Domino theory

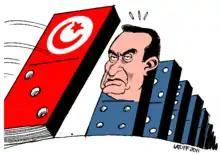
The cartoon depicts Egyptian President Hosni Mubarak as the next to fall after the Tunisian revolution forced President Zine El Abidine Ben Ali to flee the country.

Some foreign-policy analysts in the United States have referred to the potential spread both of Islamic theocracy and of liberal democracy in the Middle East as two different possibilities for a domino-theory scenario. During the Iran–Iraq War of 1980 to 1988 the United States and other western nations supported Ba'athist Iraq, fearing the spread of Iran's radical theocracy throughout the region. In the 2003 invasion of Iraq, some neoconservatives argued that when a democratic government is implemented, it would then help spread democracy and liberalism across the Middle East. This has been referred to as a "reverse domino theory", or a "democratic domino theory", so called because its effects are considered positive, not negative, by Western democratic states.